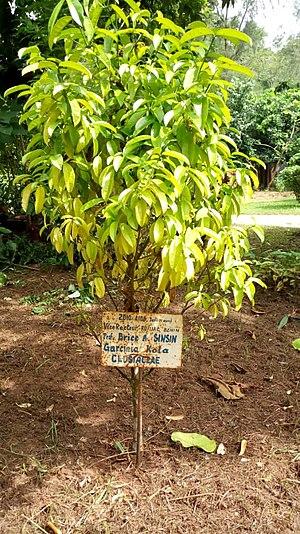
La flore du Jardin Botanique et Zoologique de l'Université d'Abomey-Calavi au Bénin
Brice Sinsin est un universitaire béninois né le 3 mars 1959 à Djidja, dans le département du Zou au sud du pays.